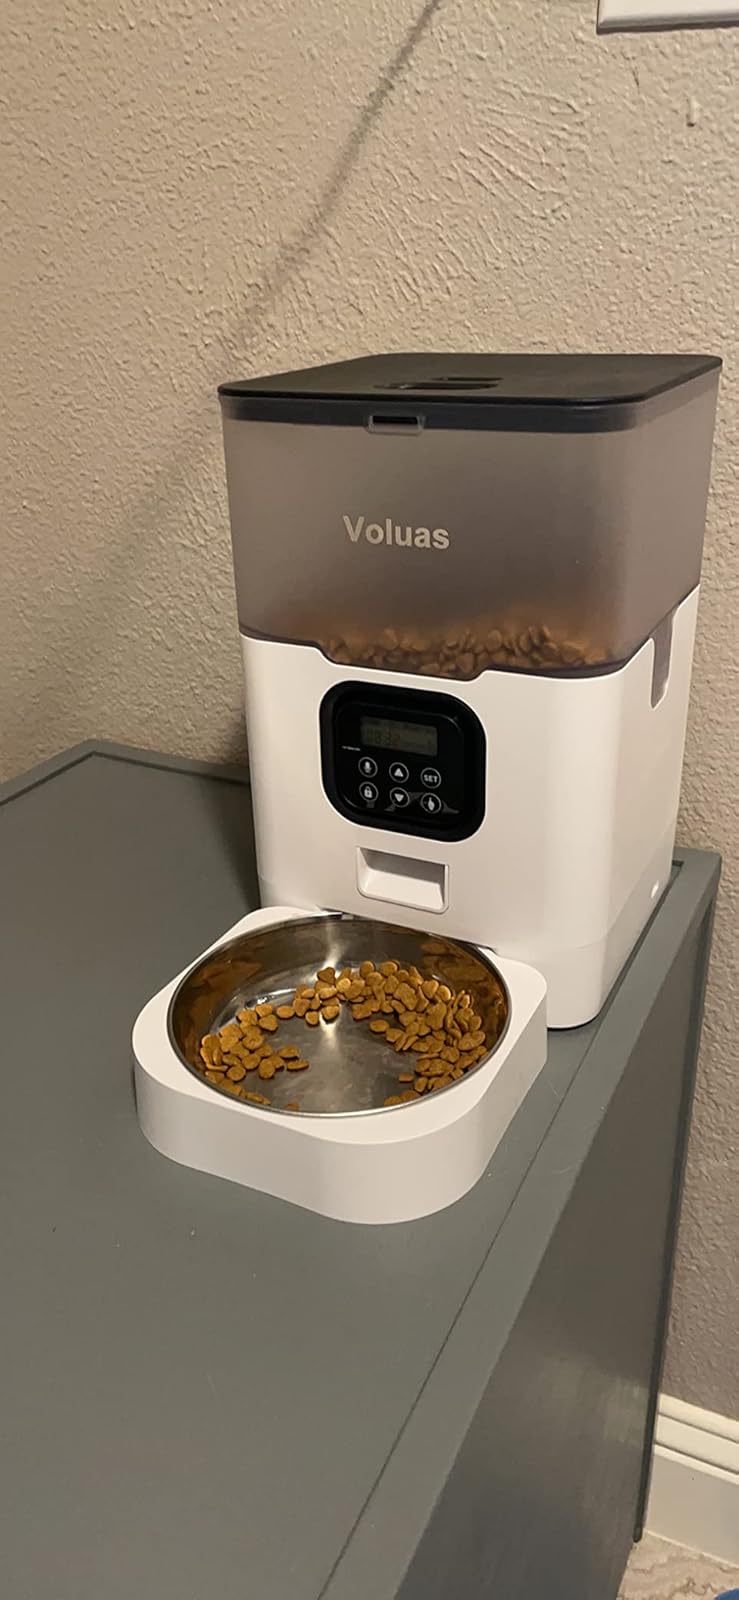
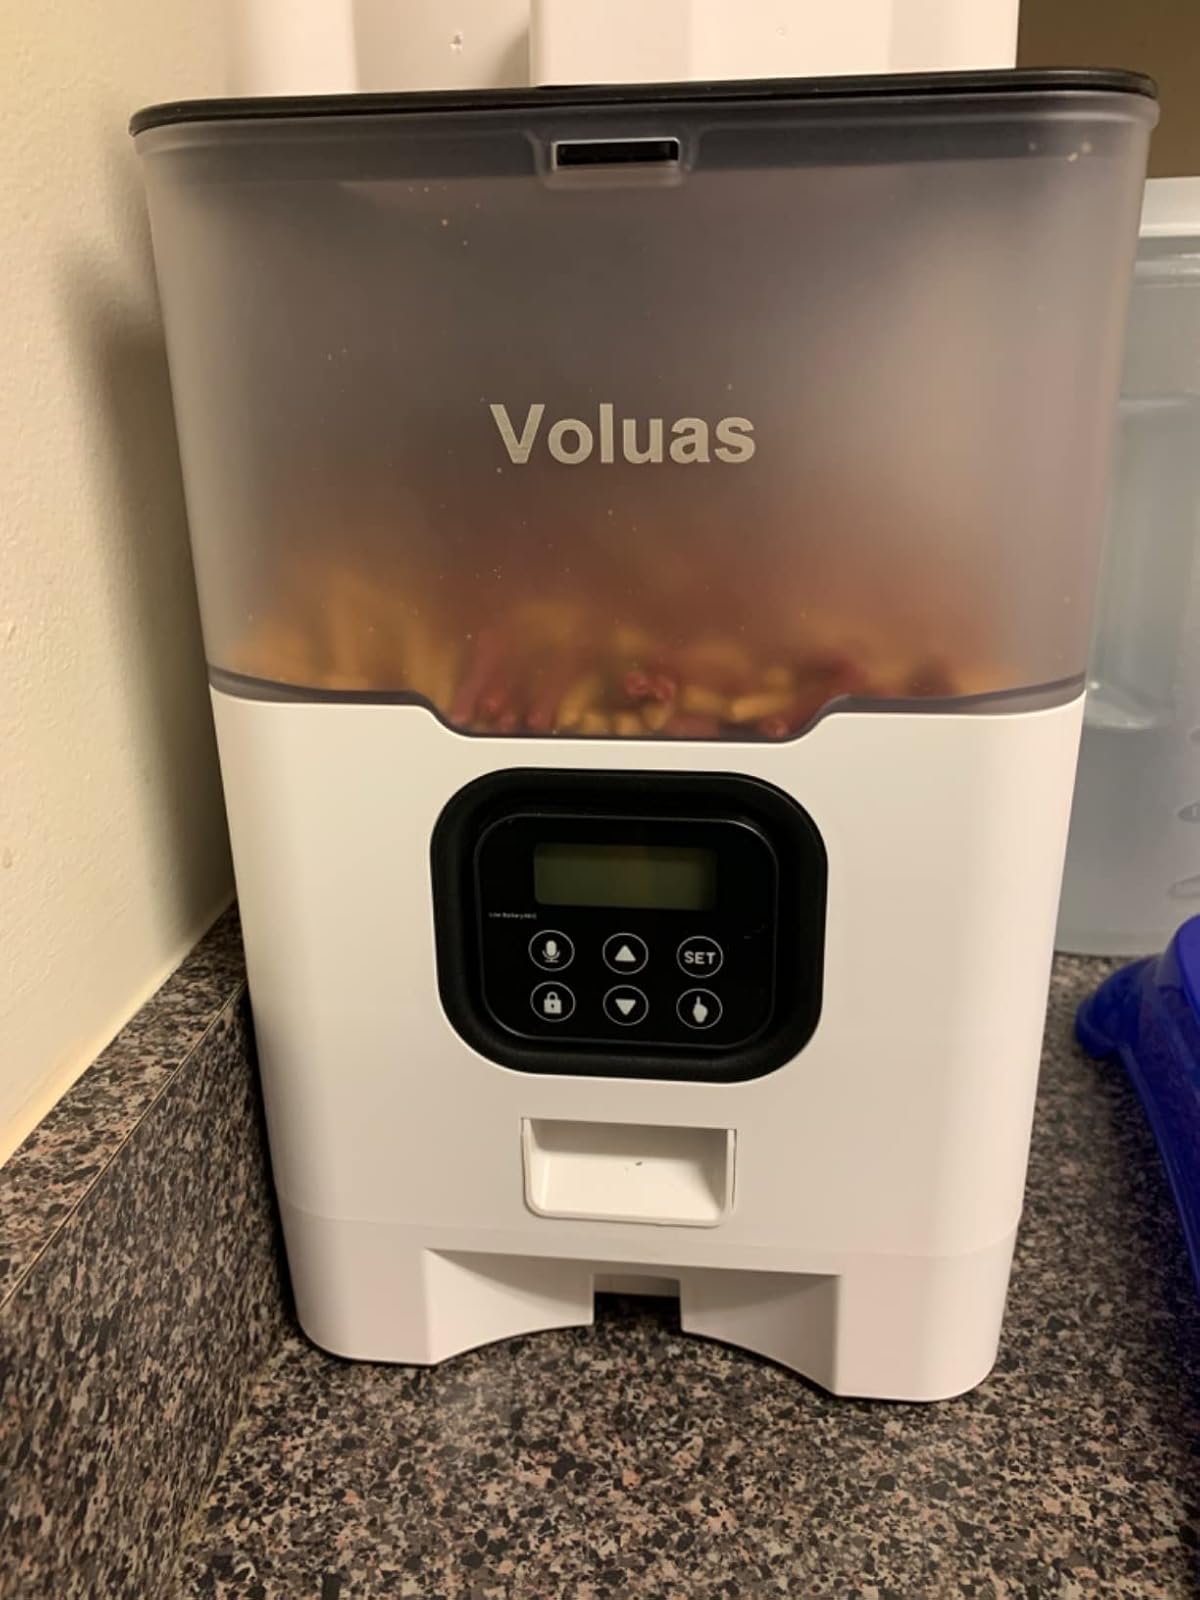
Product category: items_feeder
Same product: yes